HD 189733 b

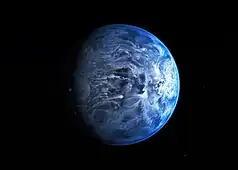
An artist's conception of HD 189733 b following the 2013 confirmation of the planet's blue color by the Hubble Space Telescope. The appearance of HD 189733 b beyond the blue color is unknown.

In 2007, the Spitzer Space Telescope was used to map the planet's temperature emissions. The planet and star system was observed for 33 consecutive hours, starting when only the night side of the planet was in view. Over the course of one-half of the planet's orbit, more and more of the dayside came into view. A temperature range of 973 ± 33 K to 1,212 ± 11 K was discovered, indicating that the absorbed energy from the parent star is distributed fairly evenly through the planet's atmosphere. The region of peak temperature was offset 30 degrees east of the substellar point, as predicted by theoretical models of hot Jupiters taking into account a parameterized day to night redistribution mechanism.